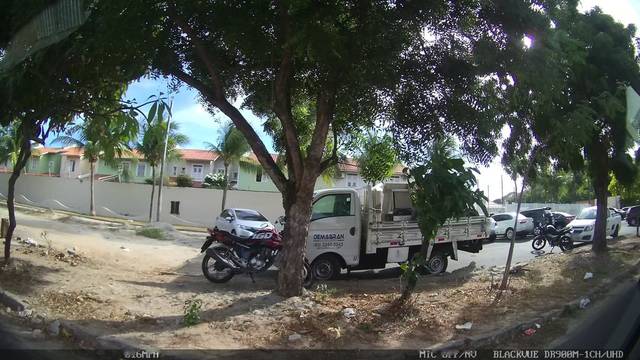
Region: Brazil
Coordinates: -3.754, -38.471